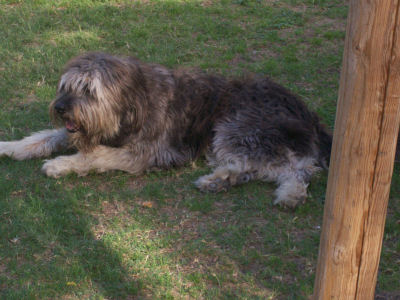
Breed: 217-n000014-otterhound